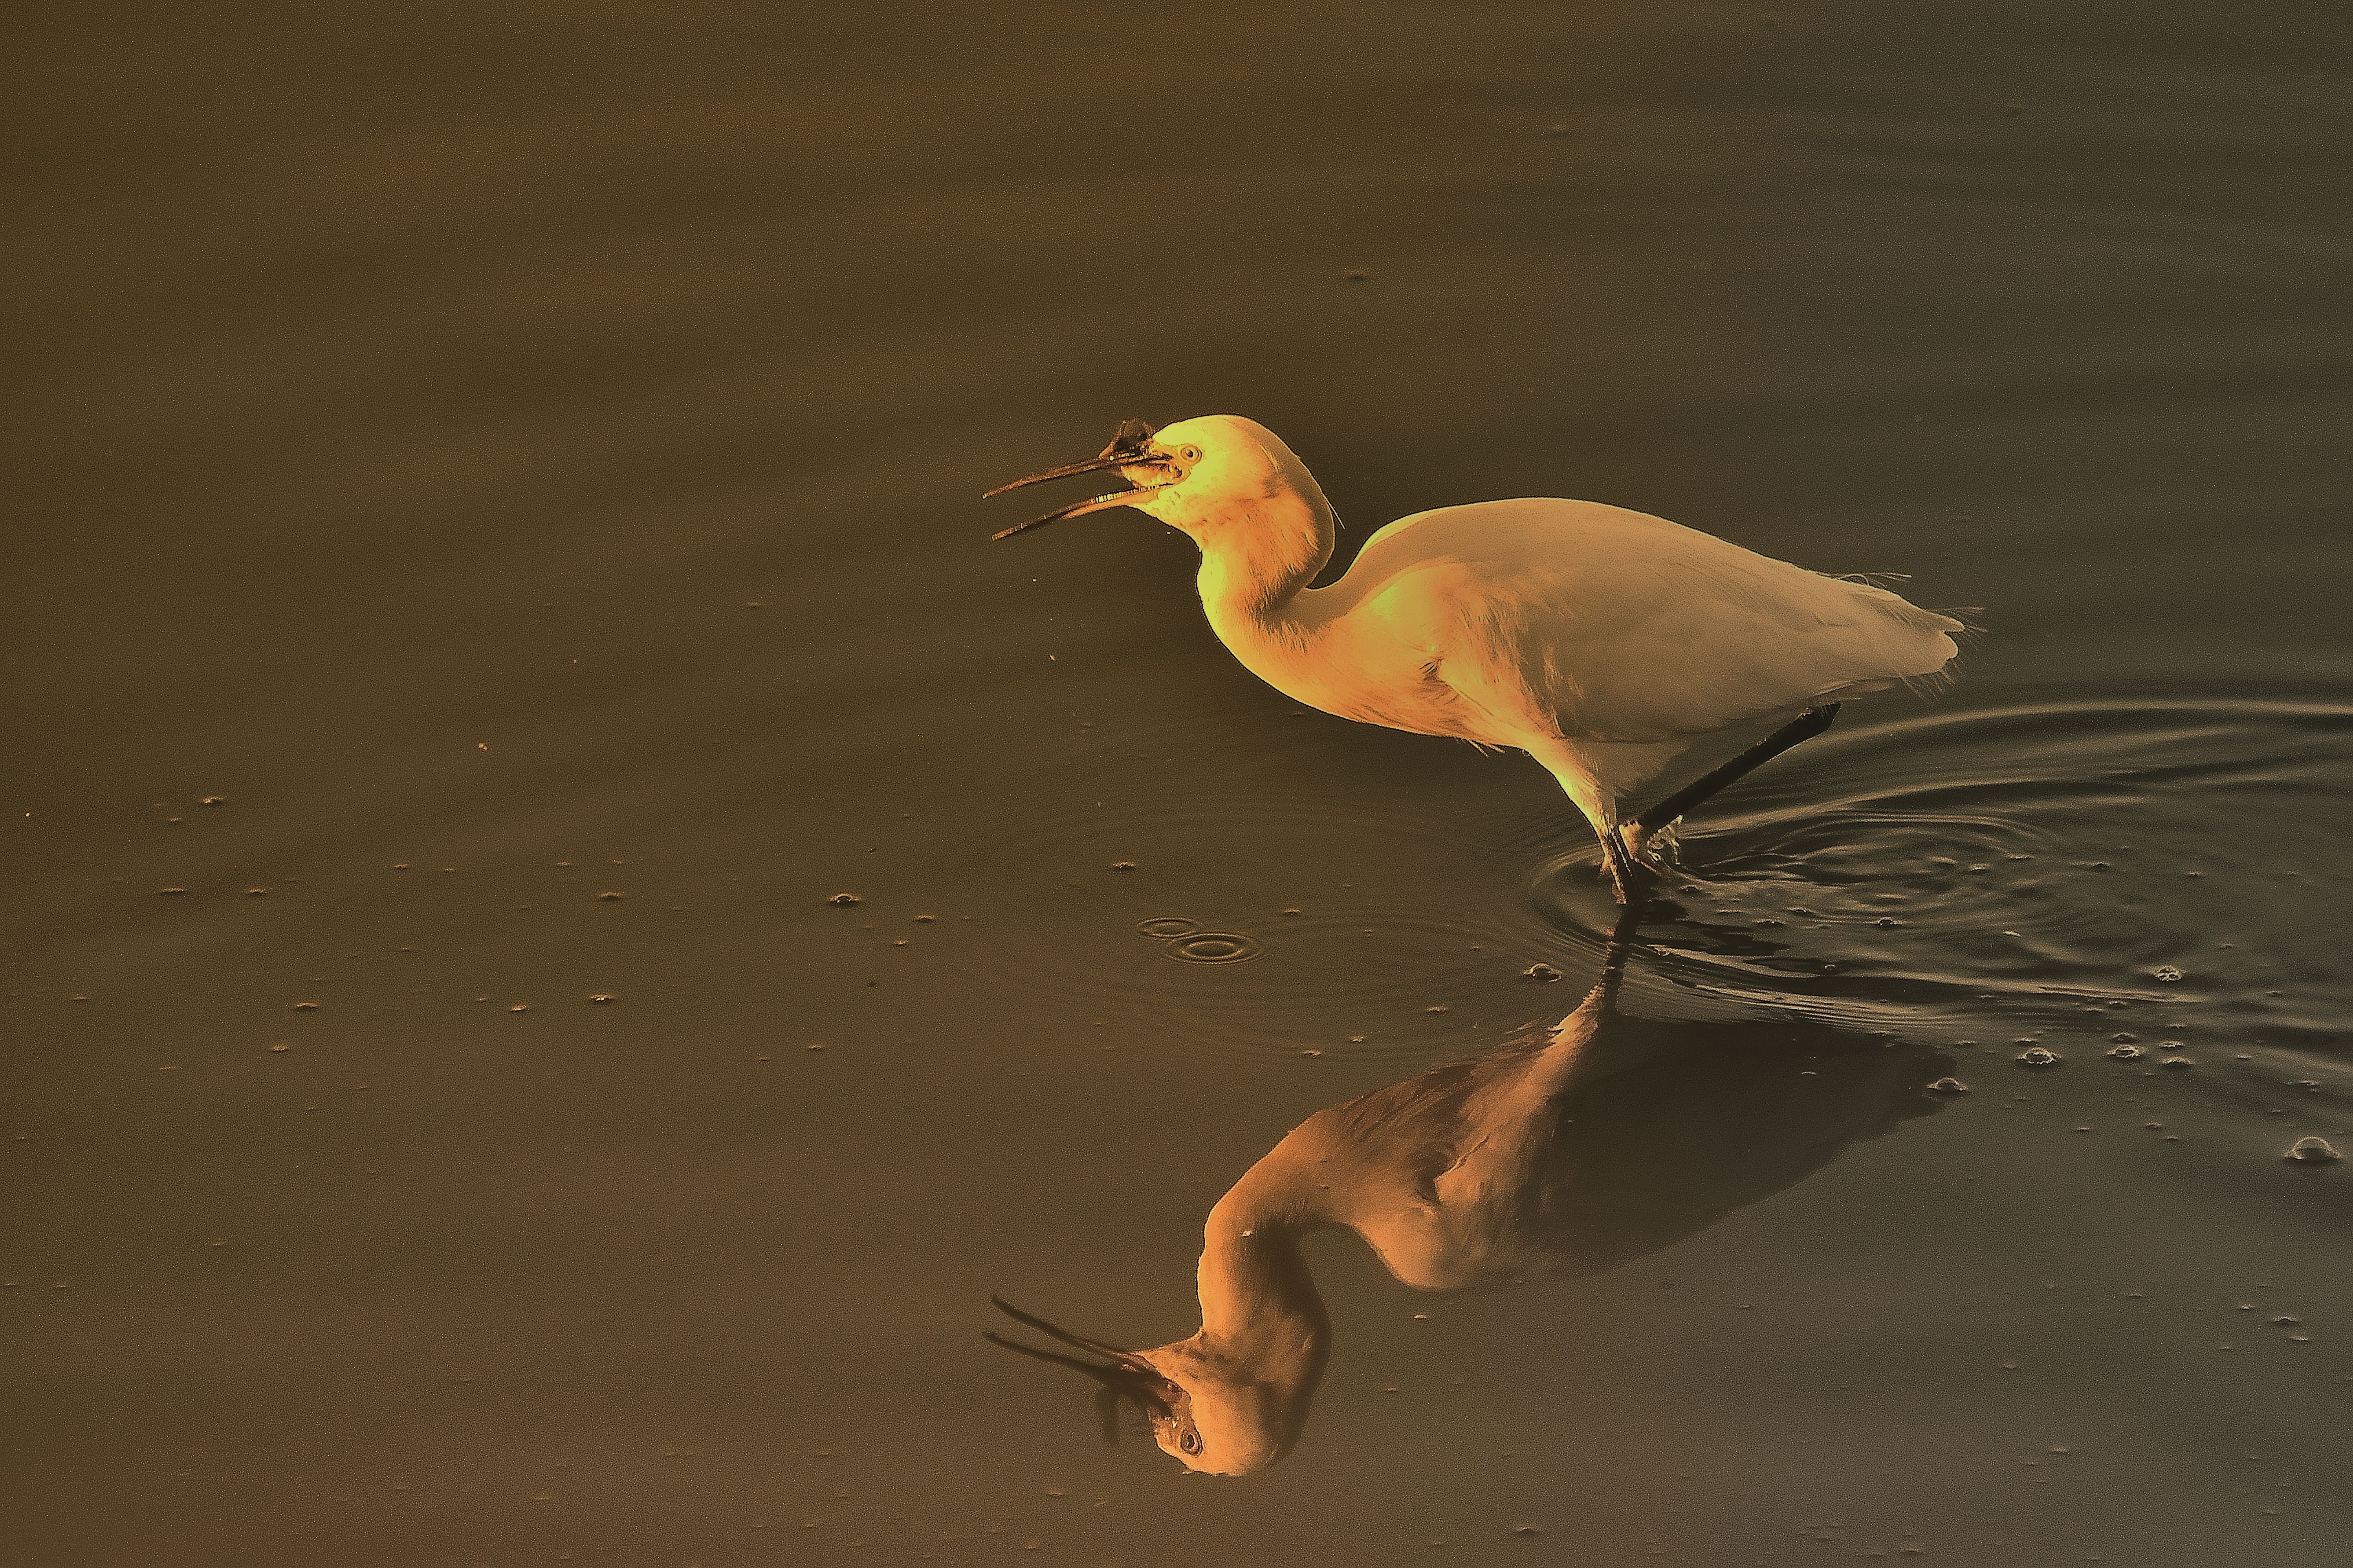
Hunting at Sunset
A white egret stands in shallow water holding its prey with its reflection visible beneath the warm golden sunset light
A landscape image captured from a low side angle showing its full reflection clearly in sunny, natural daylight. the mood is warm and calm with the soft glow of sunset illuminating the scene.
Labels: Animal, Bird, Waterfowl, Outdoors, Nature, Ripple, Water, Heron, Egret, Crane Bird, Stork, Beak, water reflection, lake
Camera: NIKON CORPORATION NIKON D90
Lens: 70-300mm f/4.5-5.6, AF-S VR Zoom-Nikkor 70-300mm f/4.5-5.6G IF-ED
Aperture: F5.3
Exposure: 1/500 sec
ISO: 800
Focal length: 230.0 mm